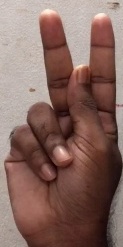
ASL sign: K